Alexander Finta

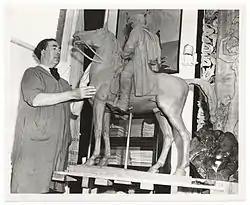
Alexander Finta in 1939

In 1923 Finta moved to New York City to escape the yellow fever outbreaks in Brazil. Seven years later, Finta would be a naturalized citizen. In New York, Finta would create the sculpture of Stephen I of Hungary which resides in St. Stephen of Hungary Church in New York City. The piece was created to commemorate the church's new location on the Upper East Side, which was completed in 1928. Finta would marry his second wife, Catherine, who was a painter and a professor of design. Her own work was shown at the Brooklyn Museum.